Death of Vincent van Gogh

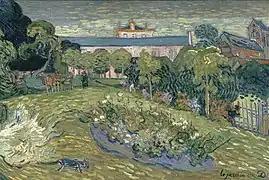
"Daubigny's Garden" (July 1890)

Theo recognised that Vincent was experiencing problems. In a letter dated 22 July 1890, he wrote, "I hope, my dear Vincent, that your health is good, and since you say that you write with difficulty, and don't talk about your work I am a little afraid that there is something troubling you or not going right." He went on to suggest that he consult his physician, Paul Gachet.